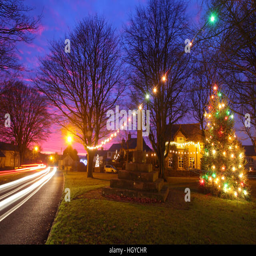
christmas decorations on the village green at the centre of english civil parish , a pretty village